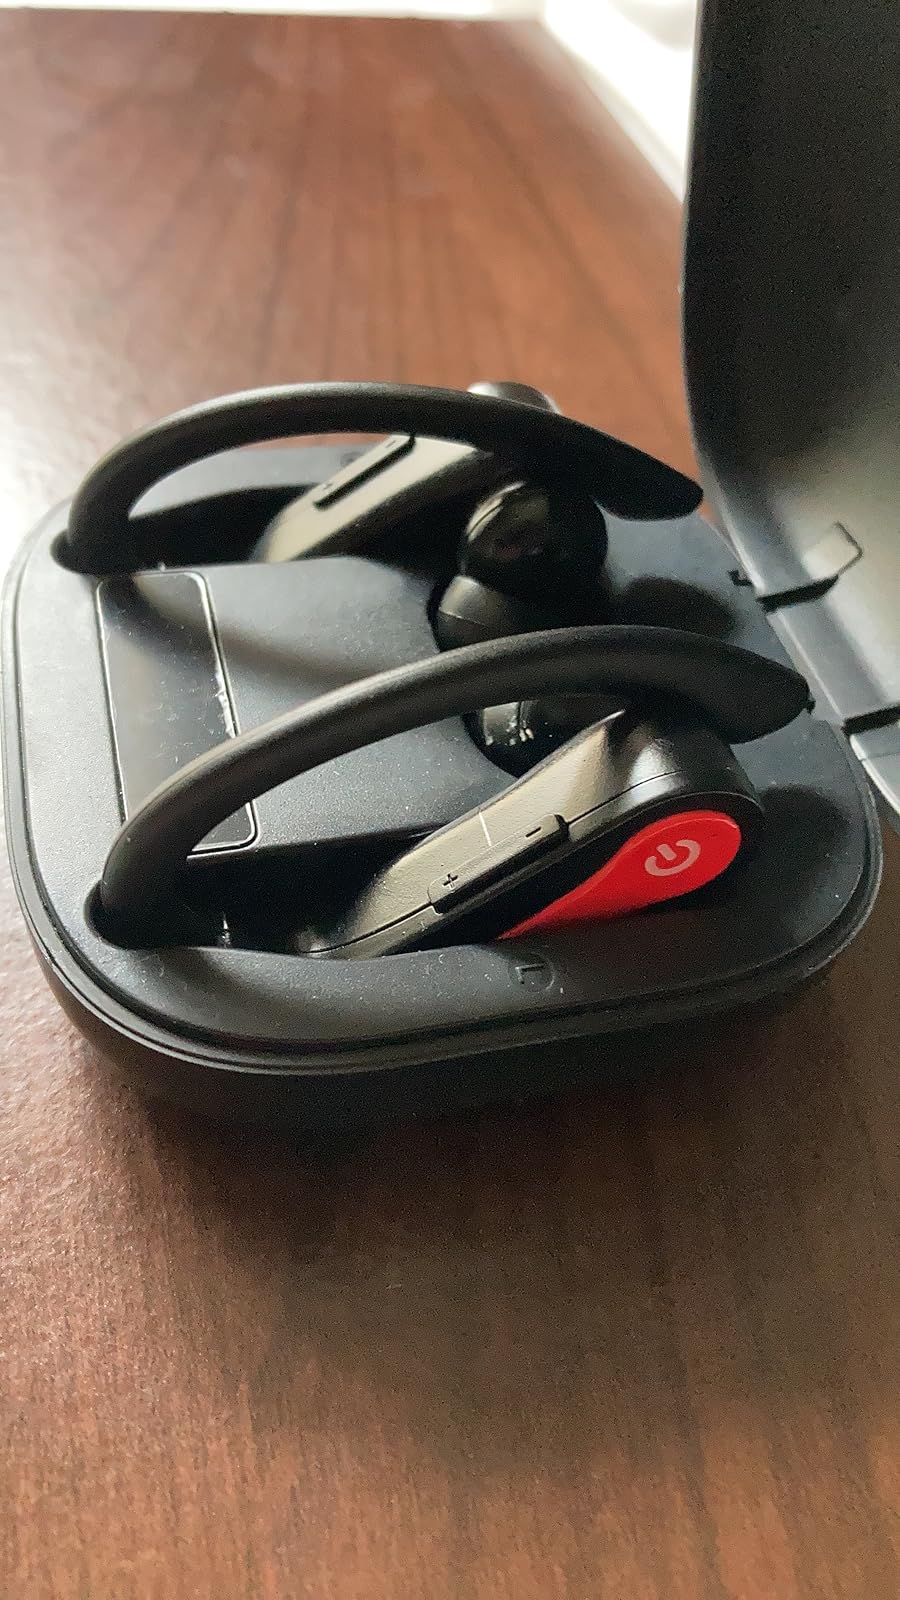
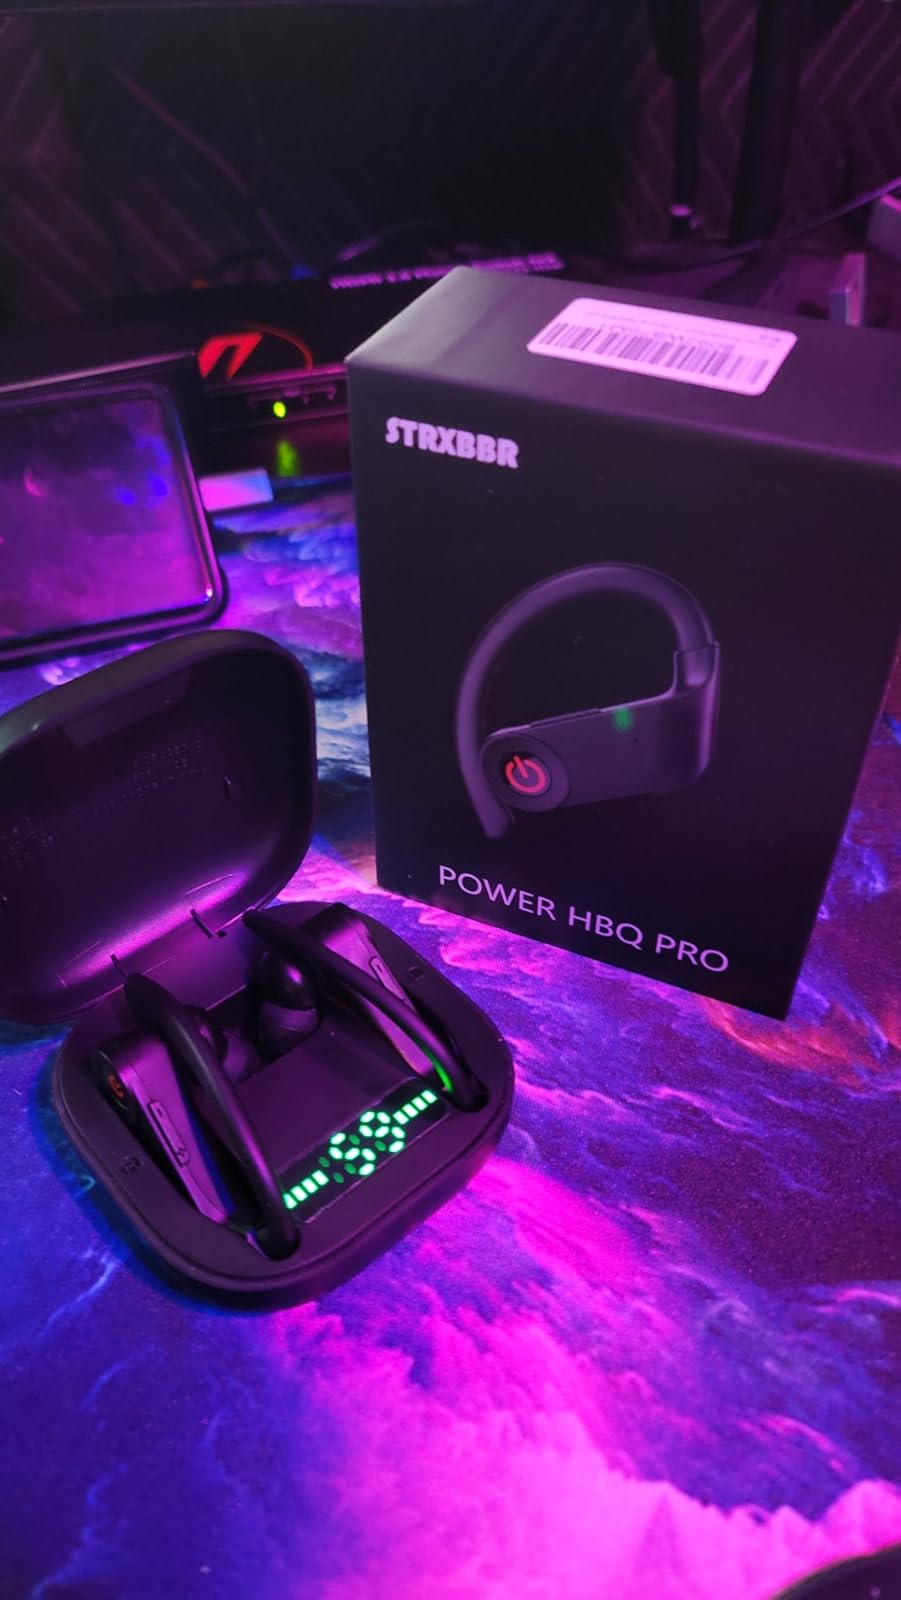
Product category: earbuds
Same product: no